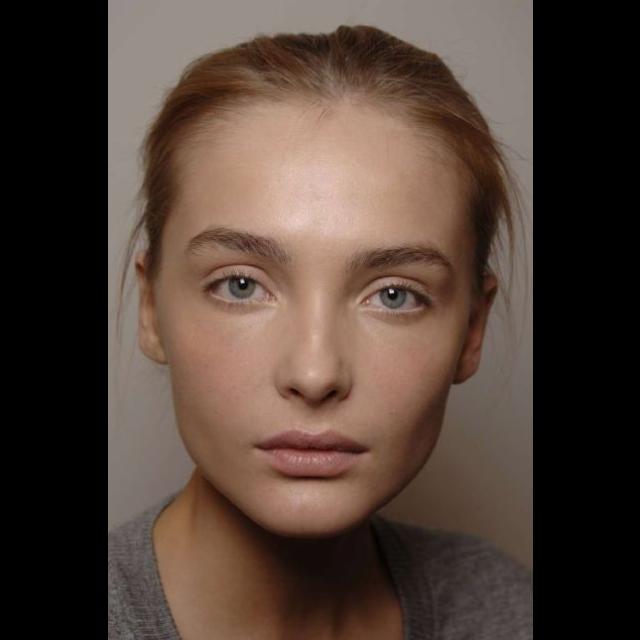
Portrait style: Real Portrait